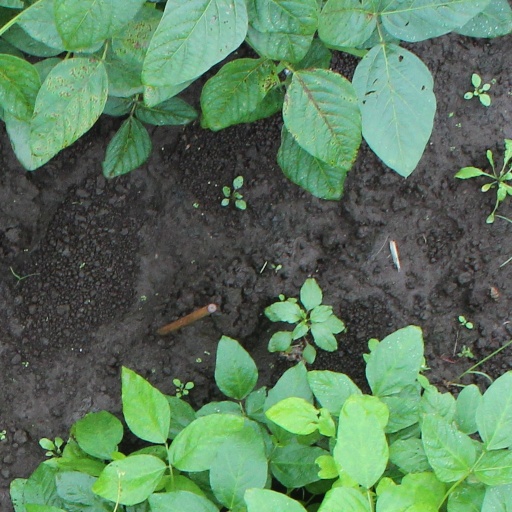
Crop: soybean